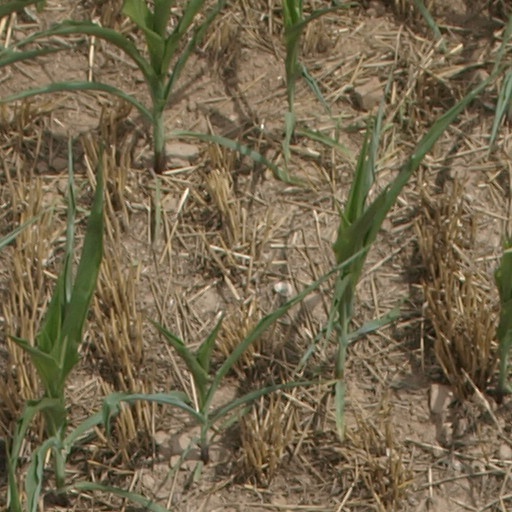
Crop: maize; corn